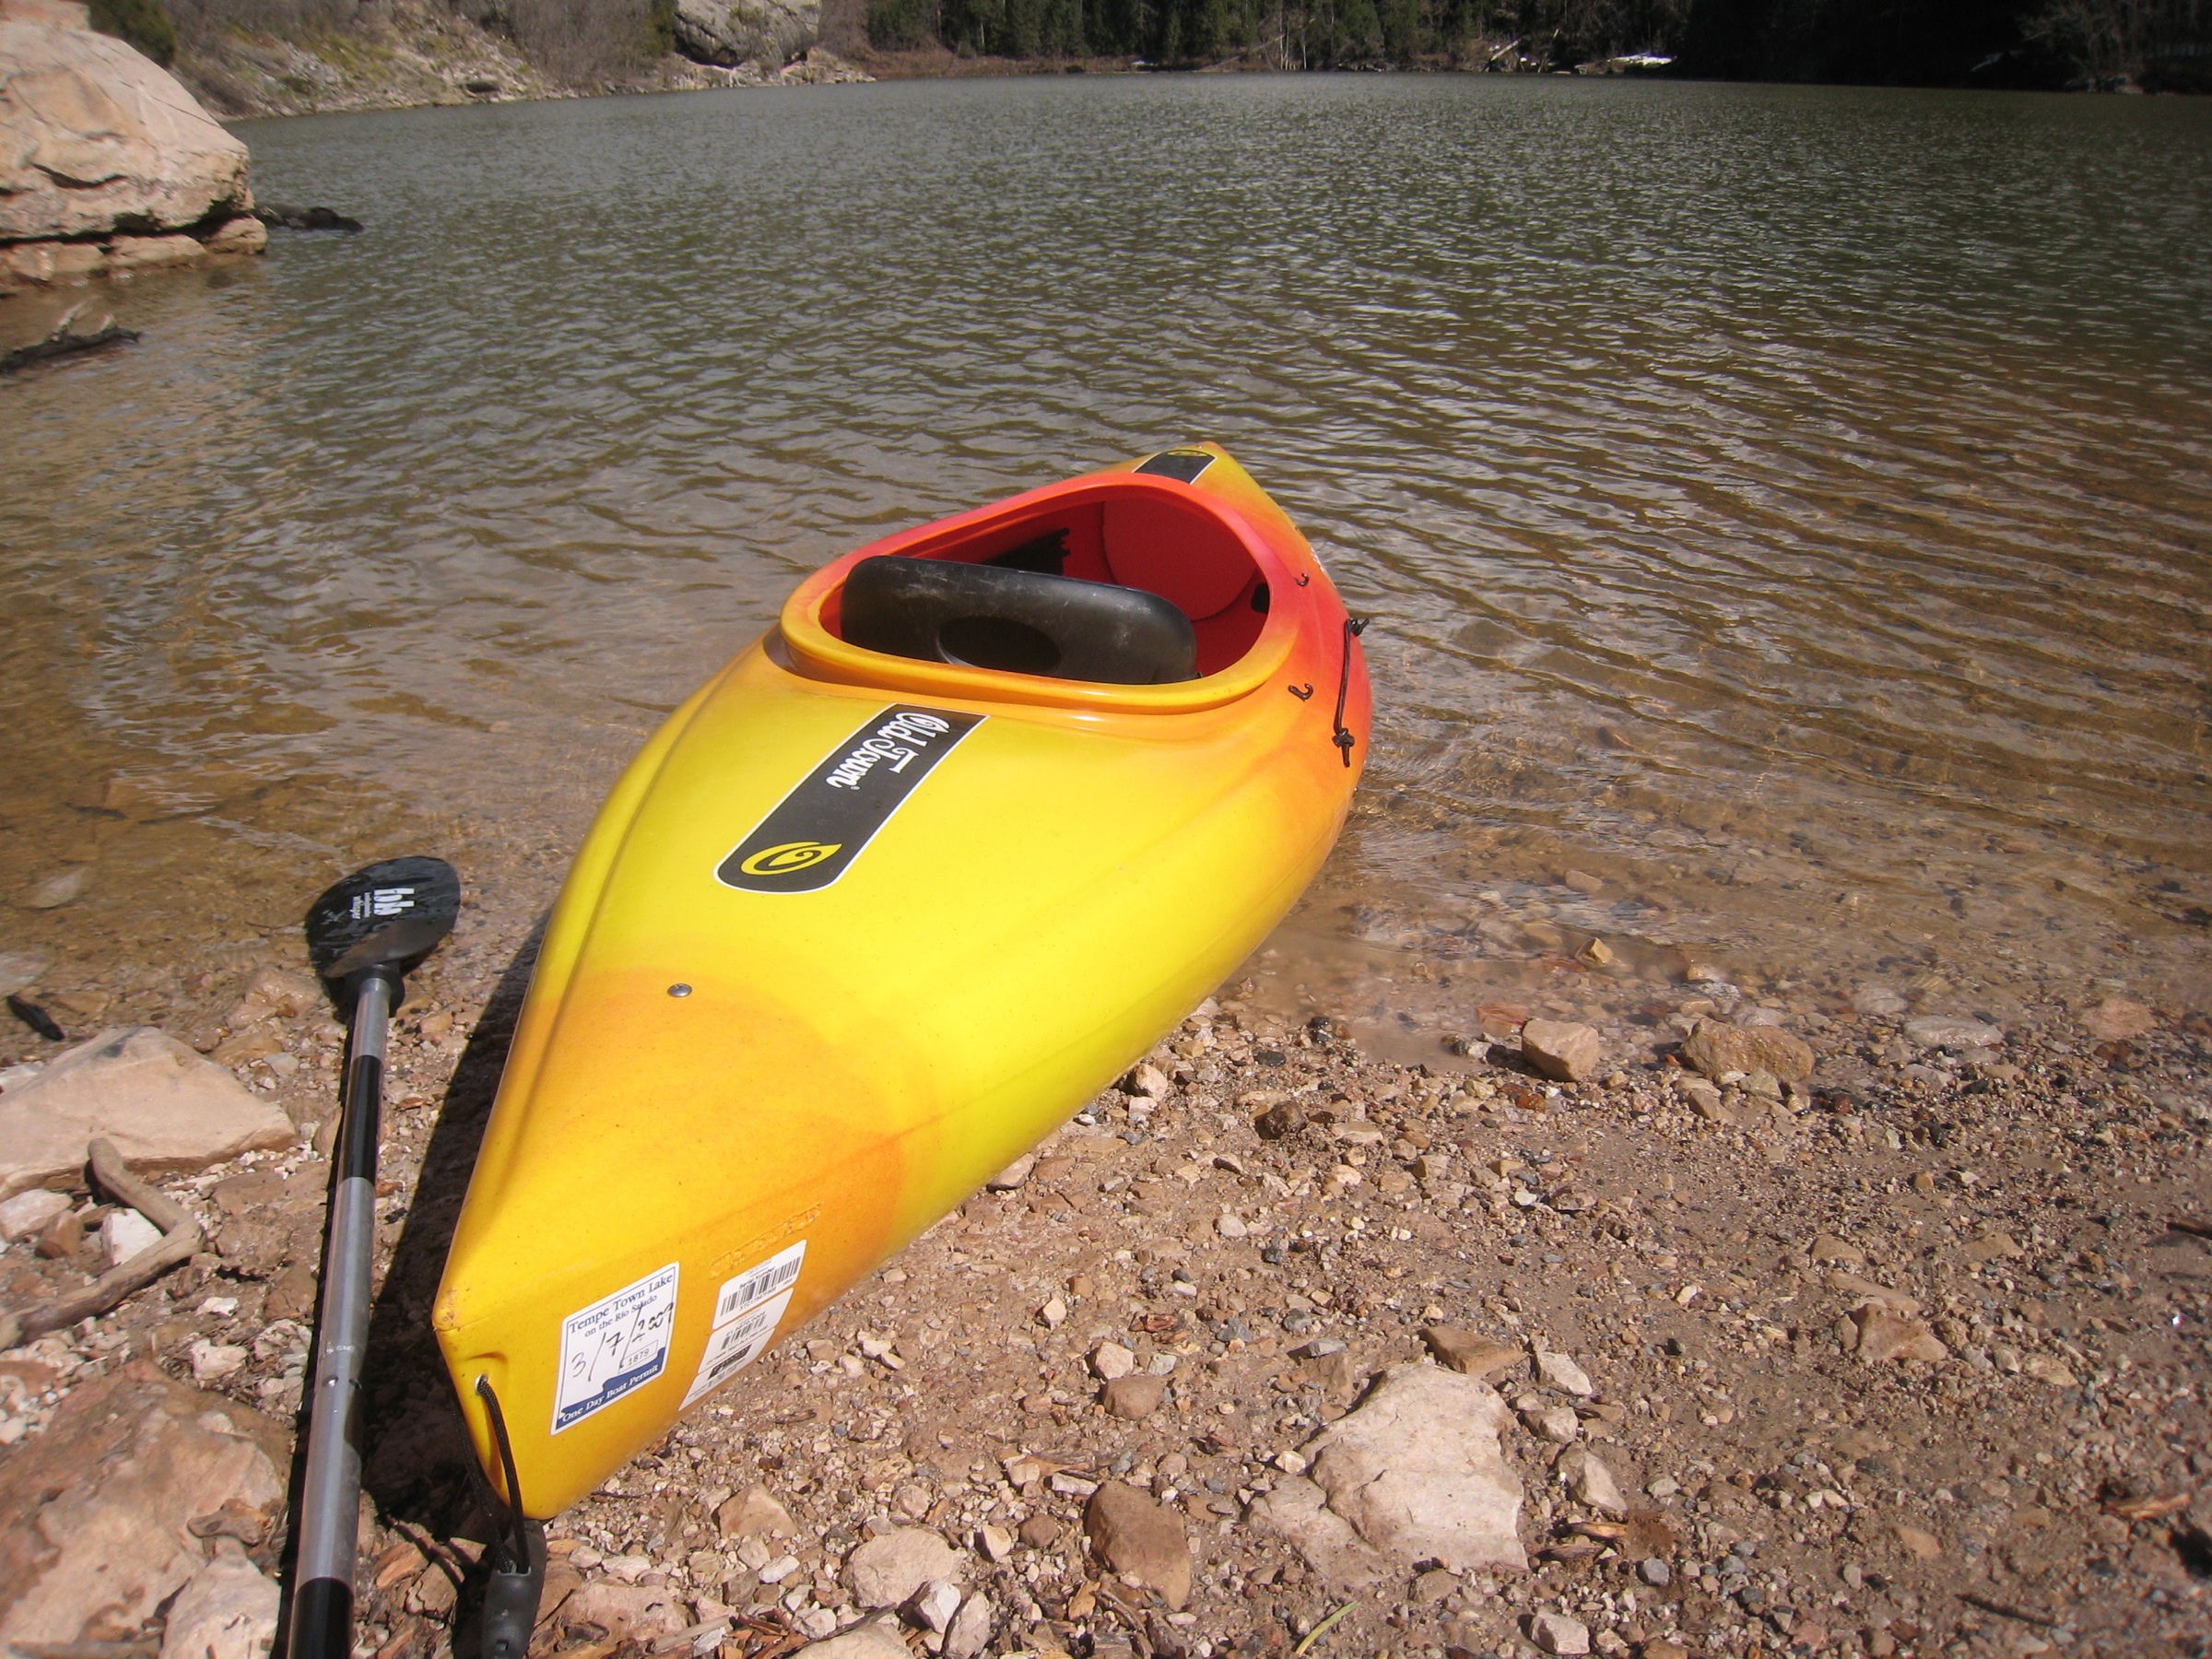
boat, paddle, vehicle, extreme sport, kayak, sports equipment, arizona, boating, kayaking, watercraft, blueridgereservoir, sea kayak, watercraft rowing